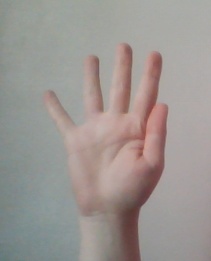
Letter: sheen